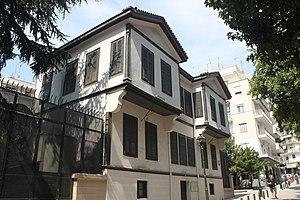
Maison natale de Mustafa Kemal Atatürk, rue Apostolou Pavlou, aujourd'hui musée Atatürk de Thessalonique
Thessalonique ou Salonique est une ville de Grèce, chef-lieu du district régional du même nom, située au fond du golfe Thermaïque. Elle est l'actuelle capitale de la périphérie de Macédoine centrale en Macédoine grecque et celle du diocèse décentralisé de Macédoine-Thrace. Son titre d'honneur signifie la « cocapitale » avec une référence à un statut historique qui signifie littéralement « la ville qui règne aussi sur l'Empire byzantin avec Constantinople ».